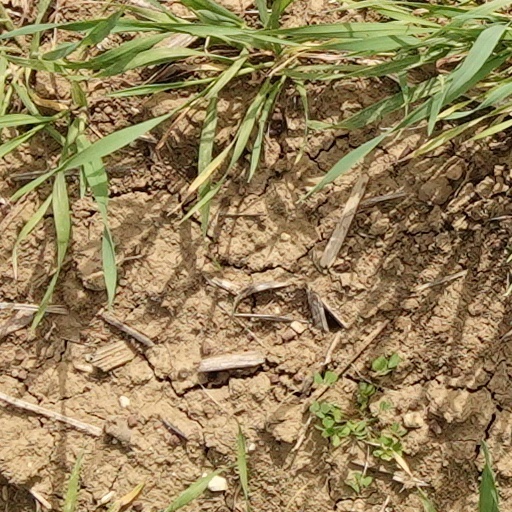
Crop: wheat